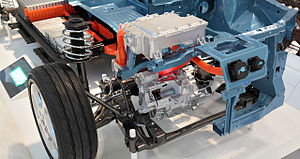
Nissan LEAF / Galleri
Nissan Leaf er en elbil fremstillet af den japanske bilfabrikant Nissan Motor. Salget af bilen begyndte i Japan og USA i december 2010. I Europa begyndte salget i 2011.